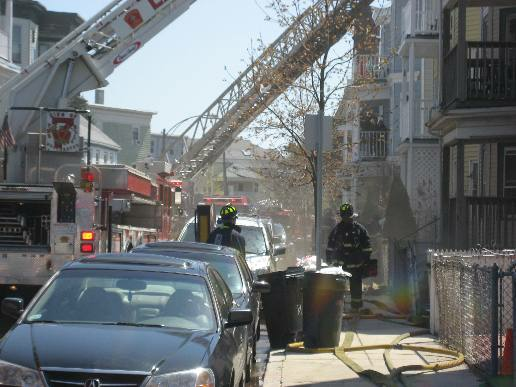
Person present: No